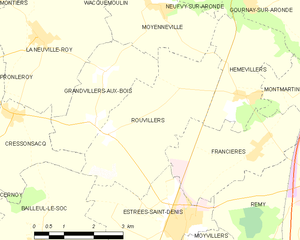
Rouvillers est une commune française située dans le département de l'Oise en région Hauts-de-France. Ses habitants sont appelés les Rodovillarois et les Rodovillaroises.